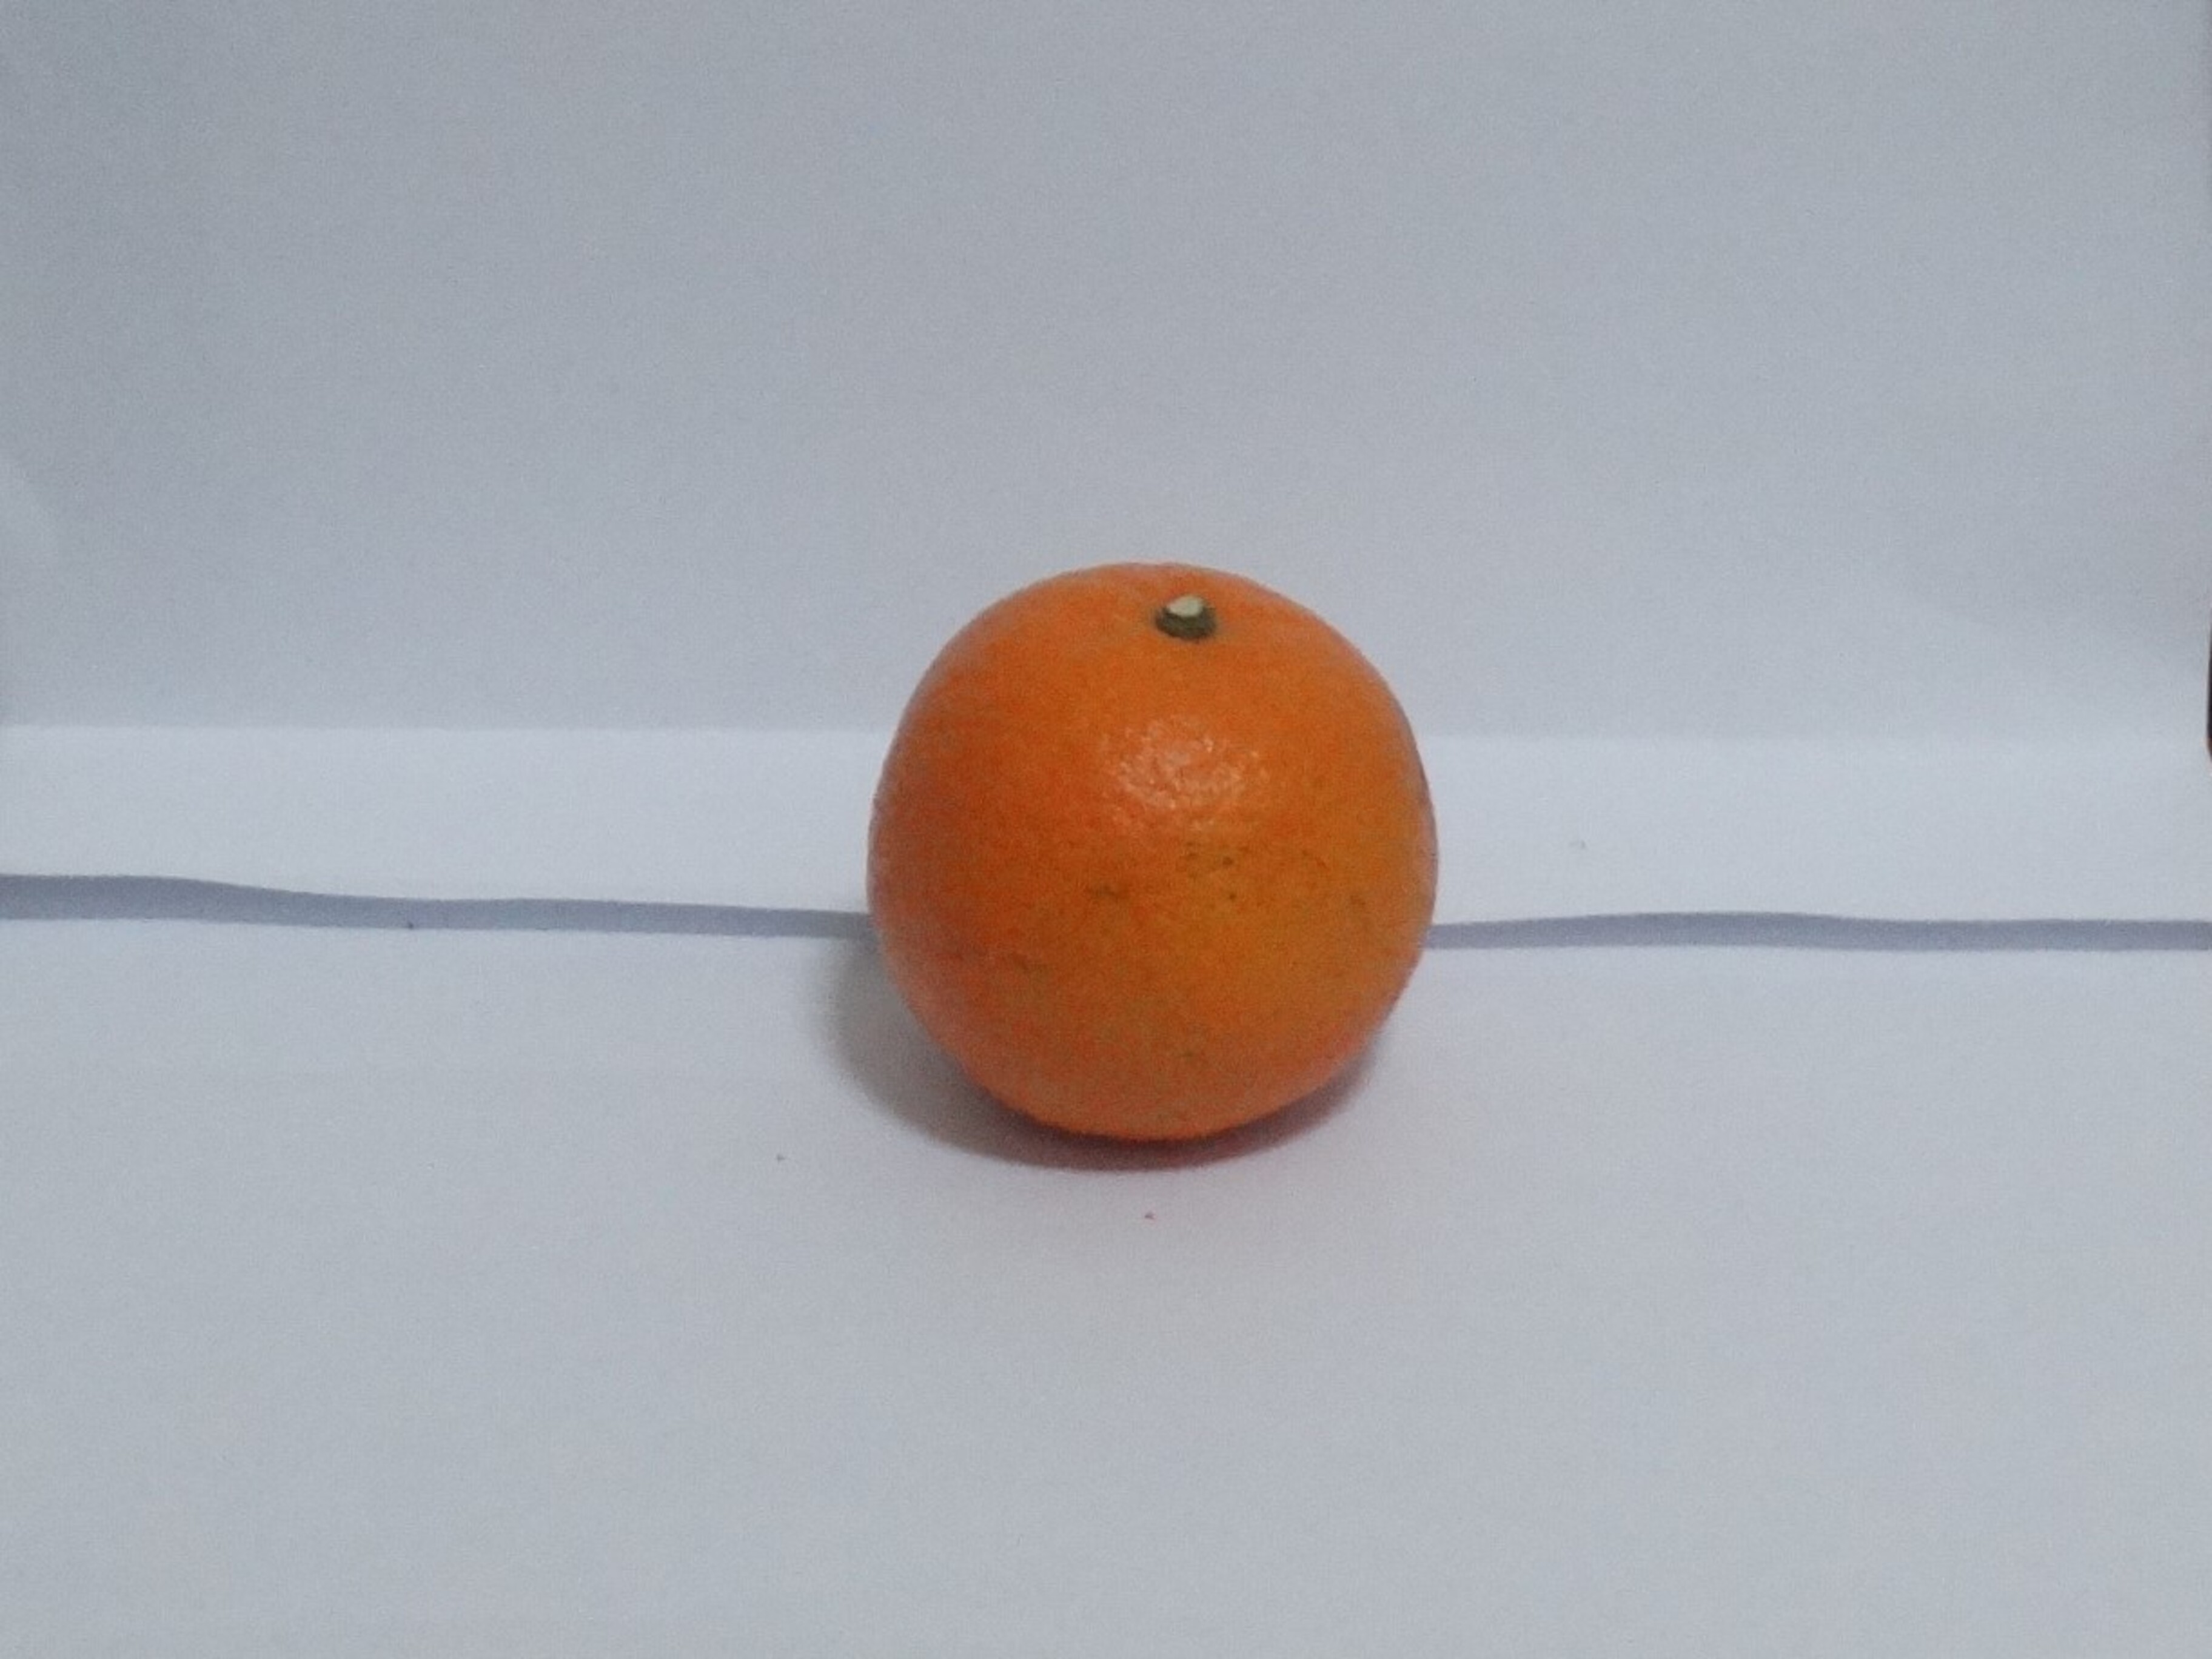
Citrus fruit variety: tankan